Asturian language

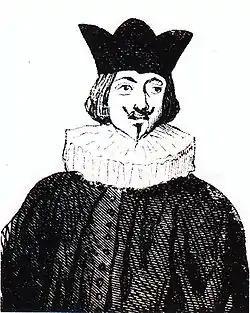
19th-century sketch of 17th-century author Antón de Marirreguera

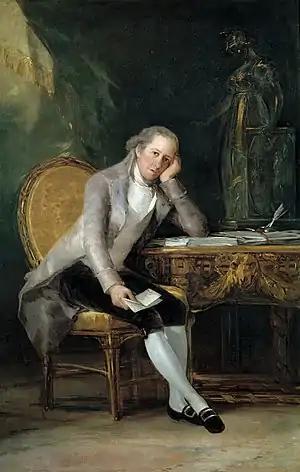
Jurist and neoclassical author Gaspar Melchor de Jovellanos (1744–1811), who envisaged the Academy of the Asturian Language

Although some 10th-century documents have the linguistic features of Asturian, numerous examples (such as writings by notaries, contracts and wills) begin in the 13th century. Early examples are the 1085 "Fuero de Avilés" (the oldest parchment preserved in Asturias) and the 13th-century "Fuero de Oviedo" and the Leonese version of the "Fueru Xulgu".